Edmundo (footballer)

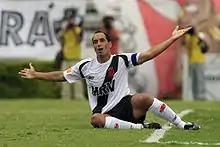
Edmundo playing for Vasco da Gama in 2008

Edmundo Alves de Souza Oliveira (born 2 April 1971), better known simply as Edmundo, is a Brazilian football pundit and retired footballer who played as a forward. Nicknamed "O Animal" ("The Animal"), he was a talented yet controversial footballer and drew attention both for his skill, as well as for his volatile behaviour, both on and off the pitch.